Tennenlohe

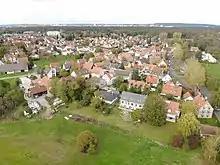
Aerial photo of Tennenlohe

The village is located seven kilometres south of the city of Erlangen at the federal motorway 3 and the federal highway 4, the distance to Nuremberg is ten kilometres. To the north of Tennenlohe, the protected forest area "Brucker Lache" extends to the Erlangen city centre and to the district Bruck. This is also where the Tennenlohe Forest Experience Centre (Walderlebniszentrum Tennenlohe) is located, one of five Forest Experience Centres run by the Bavarian Forest Administration. In addition to a forest museum with exhibitions on the history of the forest called "Sebalder Reichswald" and the flora and fauna of the forest, the Forest Experience Centre also offers an adventure trail with various activities related to the woods such as a forest labyrinth, which can also be used outside the opening hours of the centre. To the east of the village lies the protected forest "Tennenloher Forst", which is not only used by the residents of Tennenlohe as a recreational area for hiking and cycling.